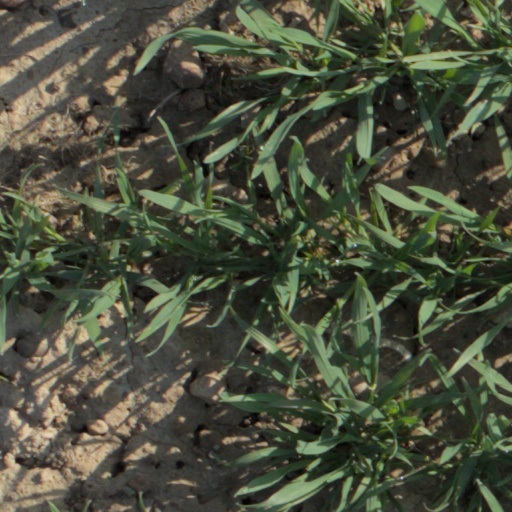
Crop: wheat